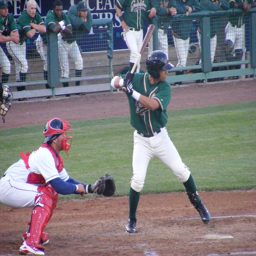
a baseball player holding a bat on a field
A person with a bat stands at a base.
A man holding a baseball bat as another holds a glove.
A baseball teams stands by as the batter and catcher prepare for a pitch.
A batter getting ready to hit the ball.